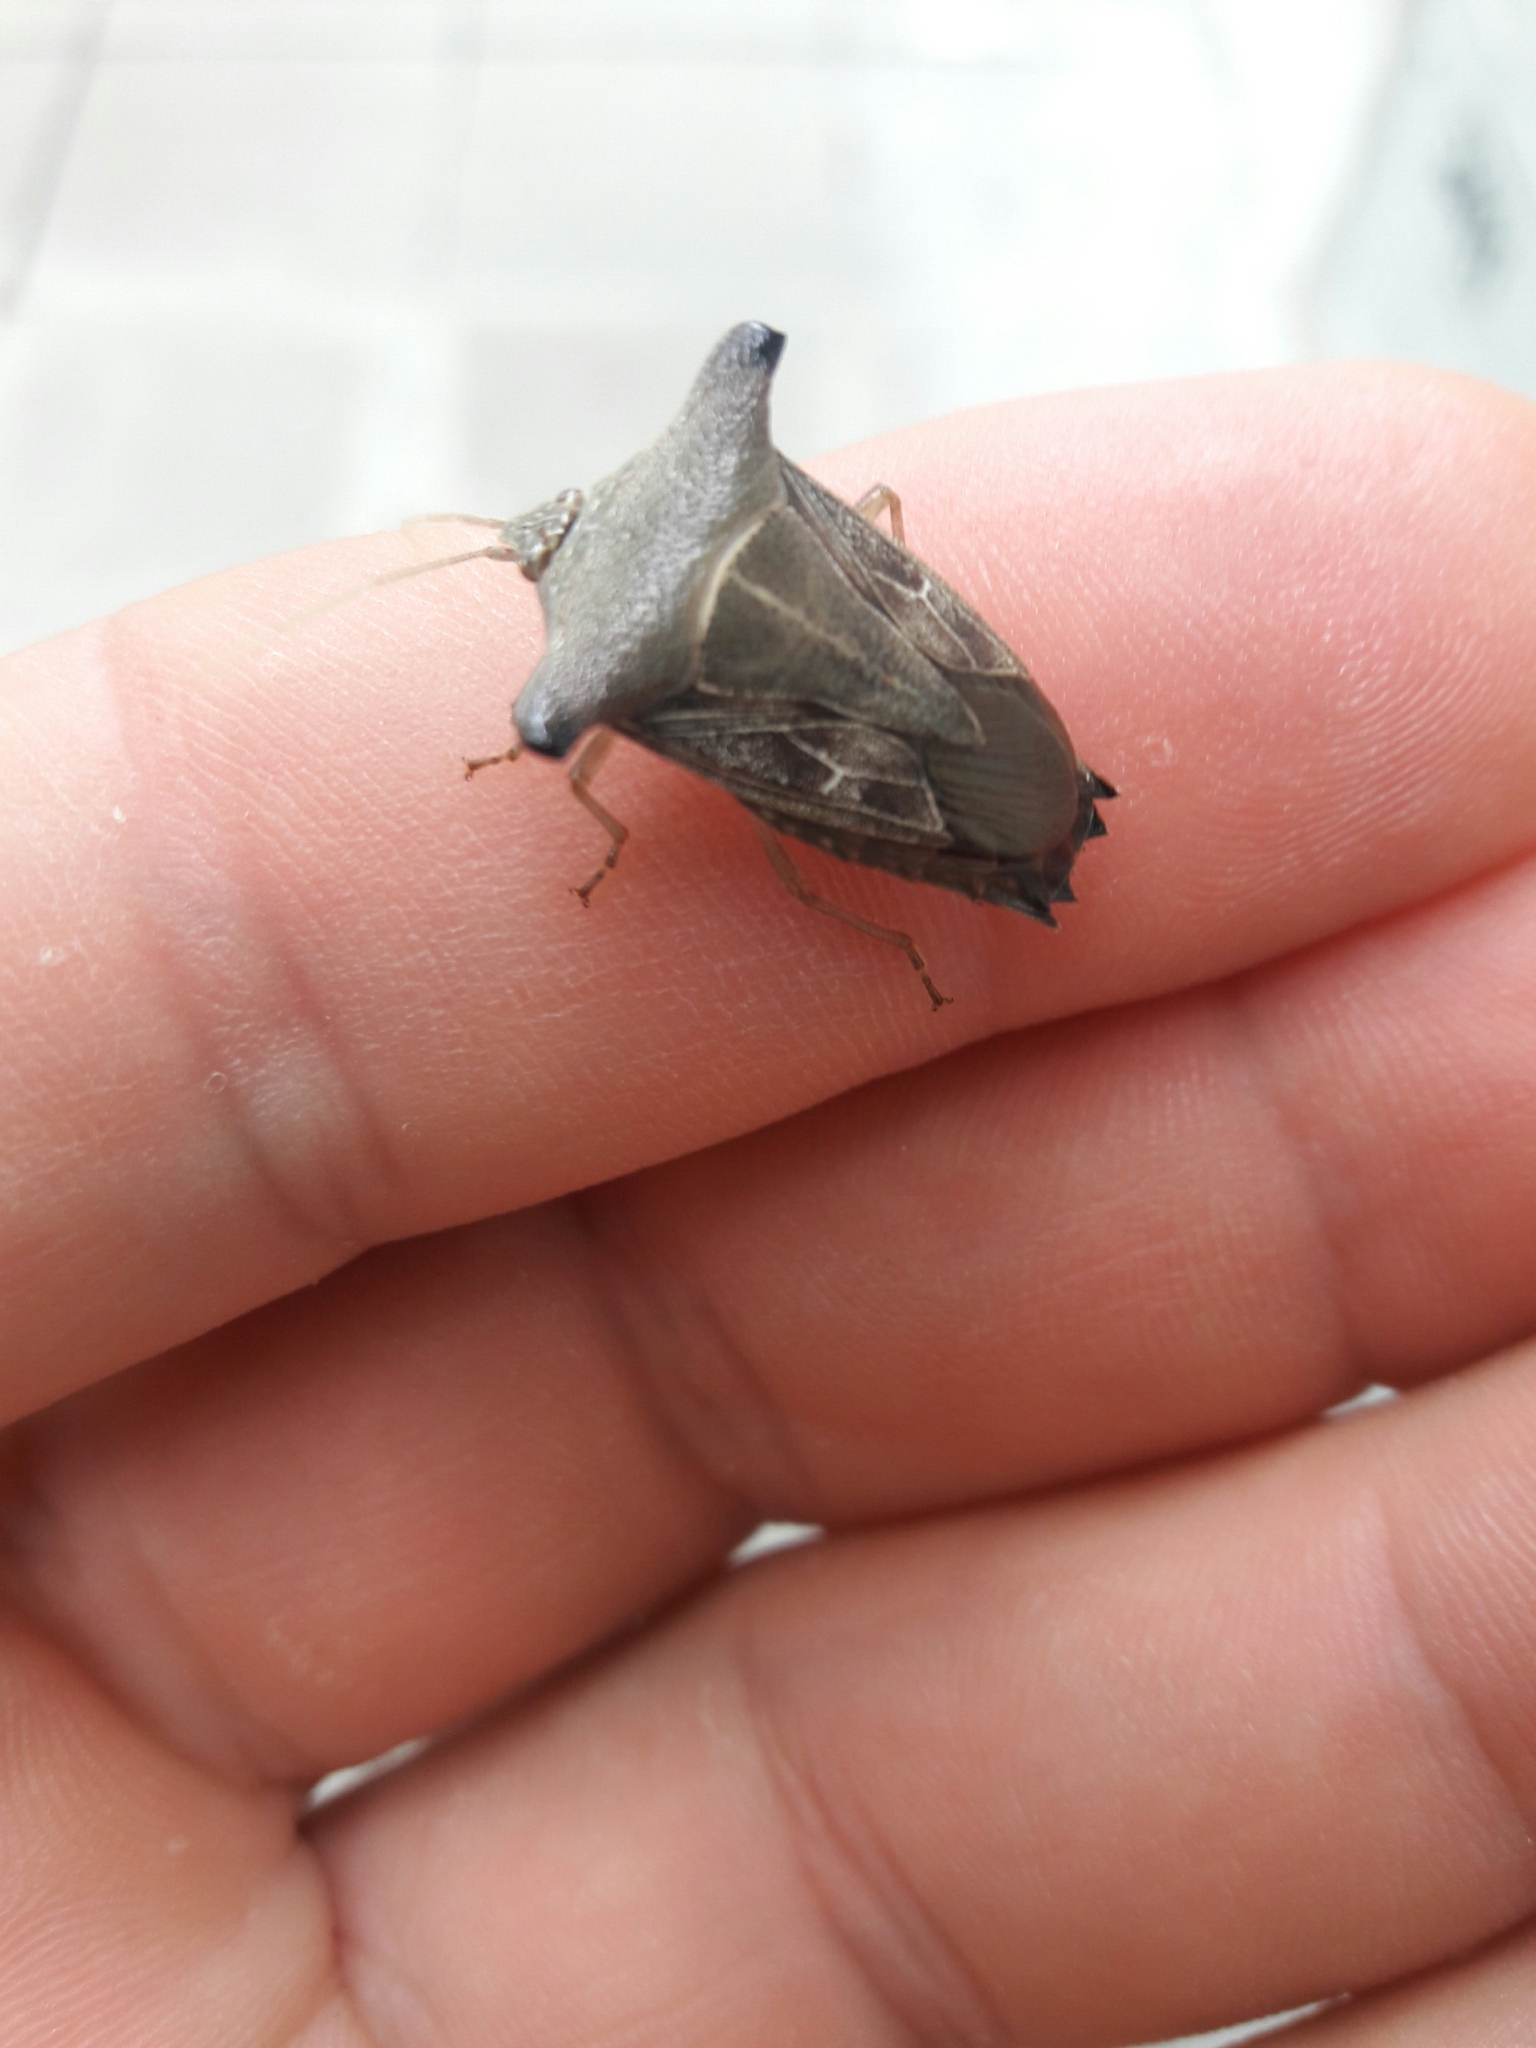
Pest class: stink_bug